Wooden boats of World War II

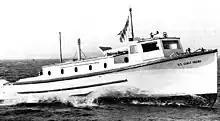
38-foot United States Coast Guard Picket boat

Picket boats were used as harbor patrol boats. Picket boats were usually small boats between 30 and 55 feet. Picket boats also did other close-to-shore work. Most were operated by the United States Coast Guard. Due to their small size, the US Navy often carried them on larger ships to work in remote ports. The name comes from picket troops used in patrols. A series of 600 . standard Cabin Picket Boats were built between 1932 and 1943. These boats had a top speed of 25-knots, a single gasoline engine, and had a crew of 2 or 3 and space for 10. The other standard size was a 36-foot Cabin Picket Boat. The 36 and 38-foot were based on the "Sea Bright Skiff" fishing boat design. To protect the hull the boats had ice sheathing. For the war, some were armed with small 25-pound depth charges and Marlin machine guns. The Picket boats also did anti-submarine missions, anti-submarine nets checked, frogmen patrols, crash boat work, and sunk ship rescue work. The 38-foots are: Hull numbers CG for USCG, have a displacement of 15,700-pounds (8 tons), a beam: of 10.33 feet, a draft of 3 feet, the fuel of 240 gallons, and range of 175 miles. Power was from either a Hall Scott Model 168 270 hp V6s, 300 hp Sterling Dolphins, Murray, and Tregurtha 325s, or a 225 hp Kermath engine. The 36-foots boats: Have two cabinets, displacement of ons), a beam of 8.9 feet, a draft of 30 inches, a Crew of 3, fuel of 240 gallons, power from one engine with 180 HP from Consolidated Speedway MR-6 six-cylinder gasoline engine. Top speed of 20-25 knots with a range of 175 miles.